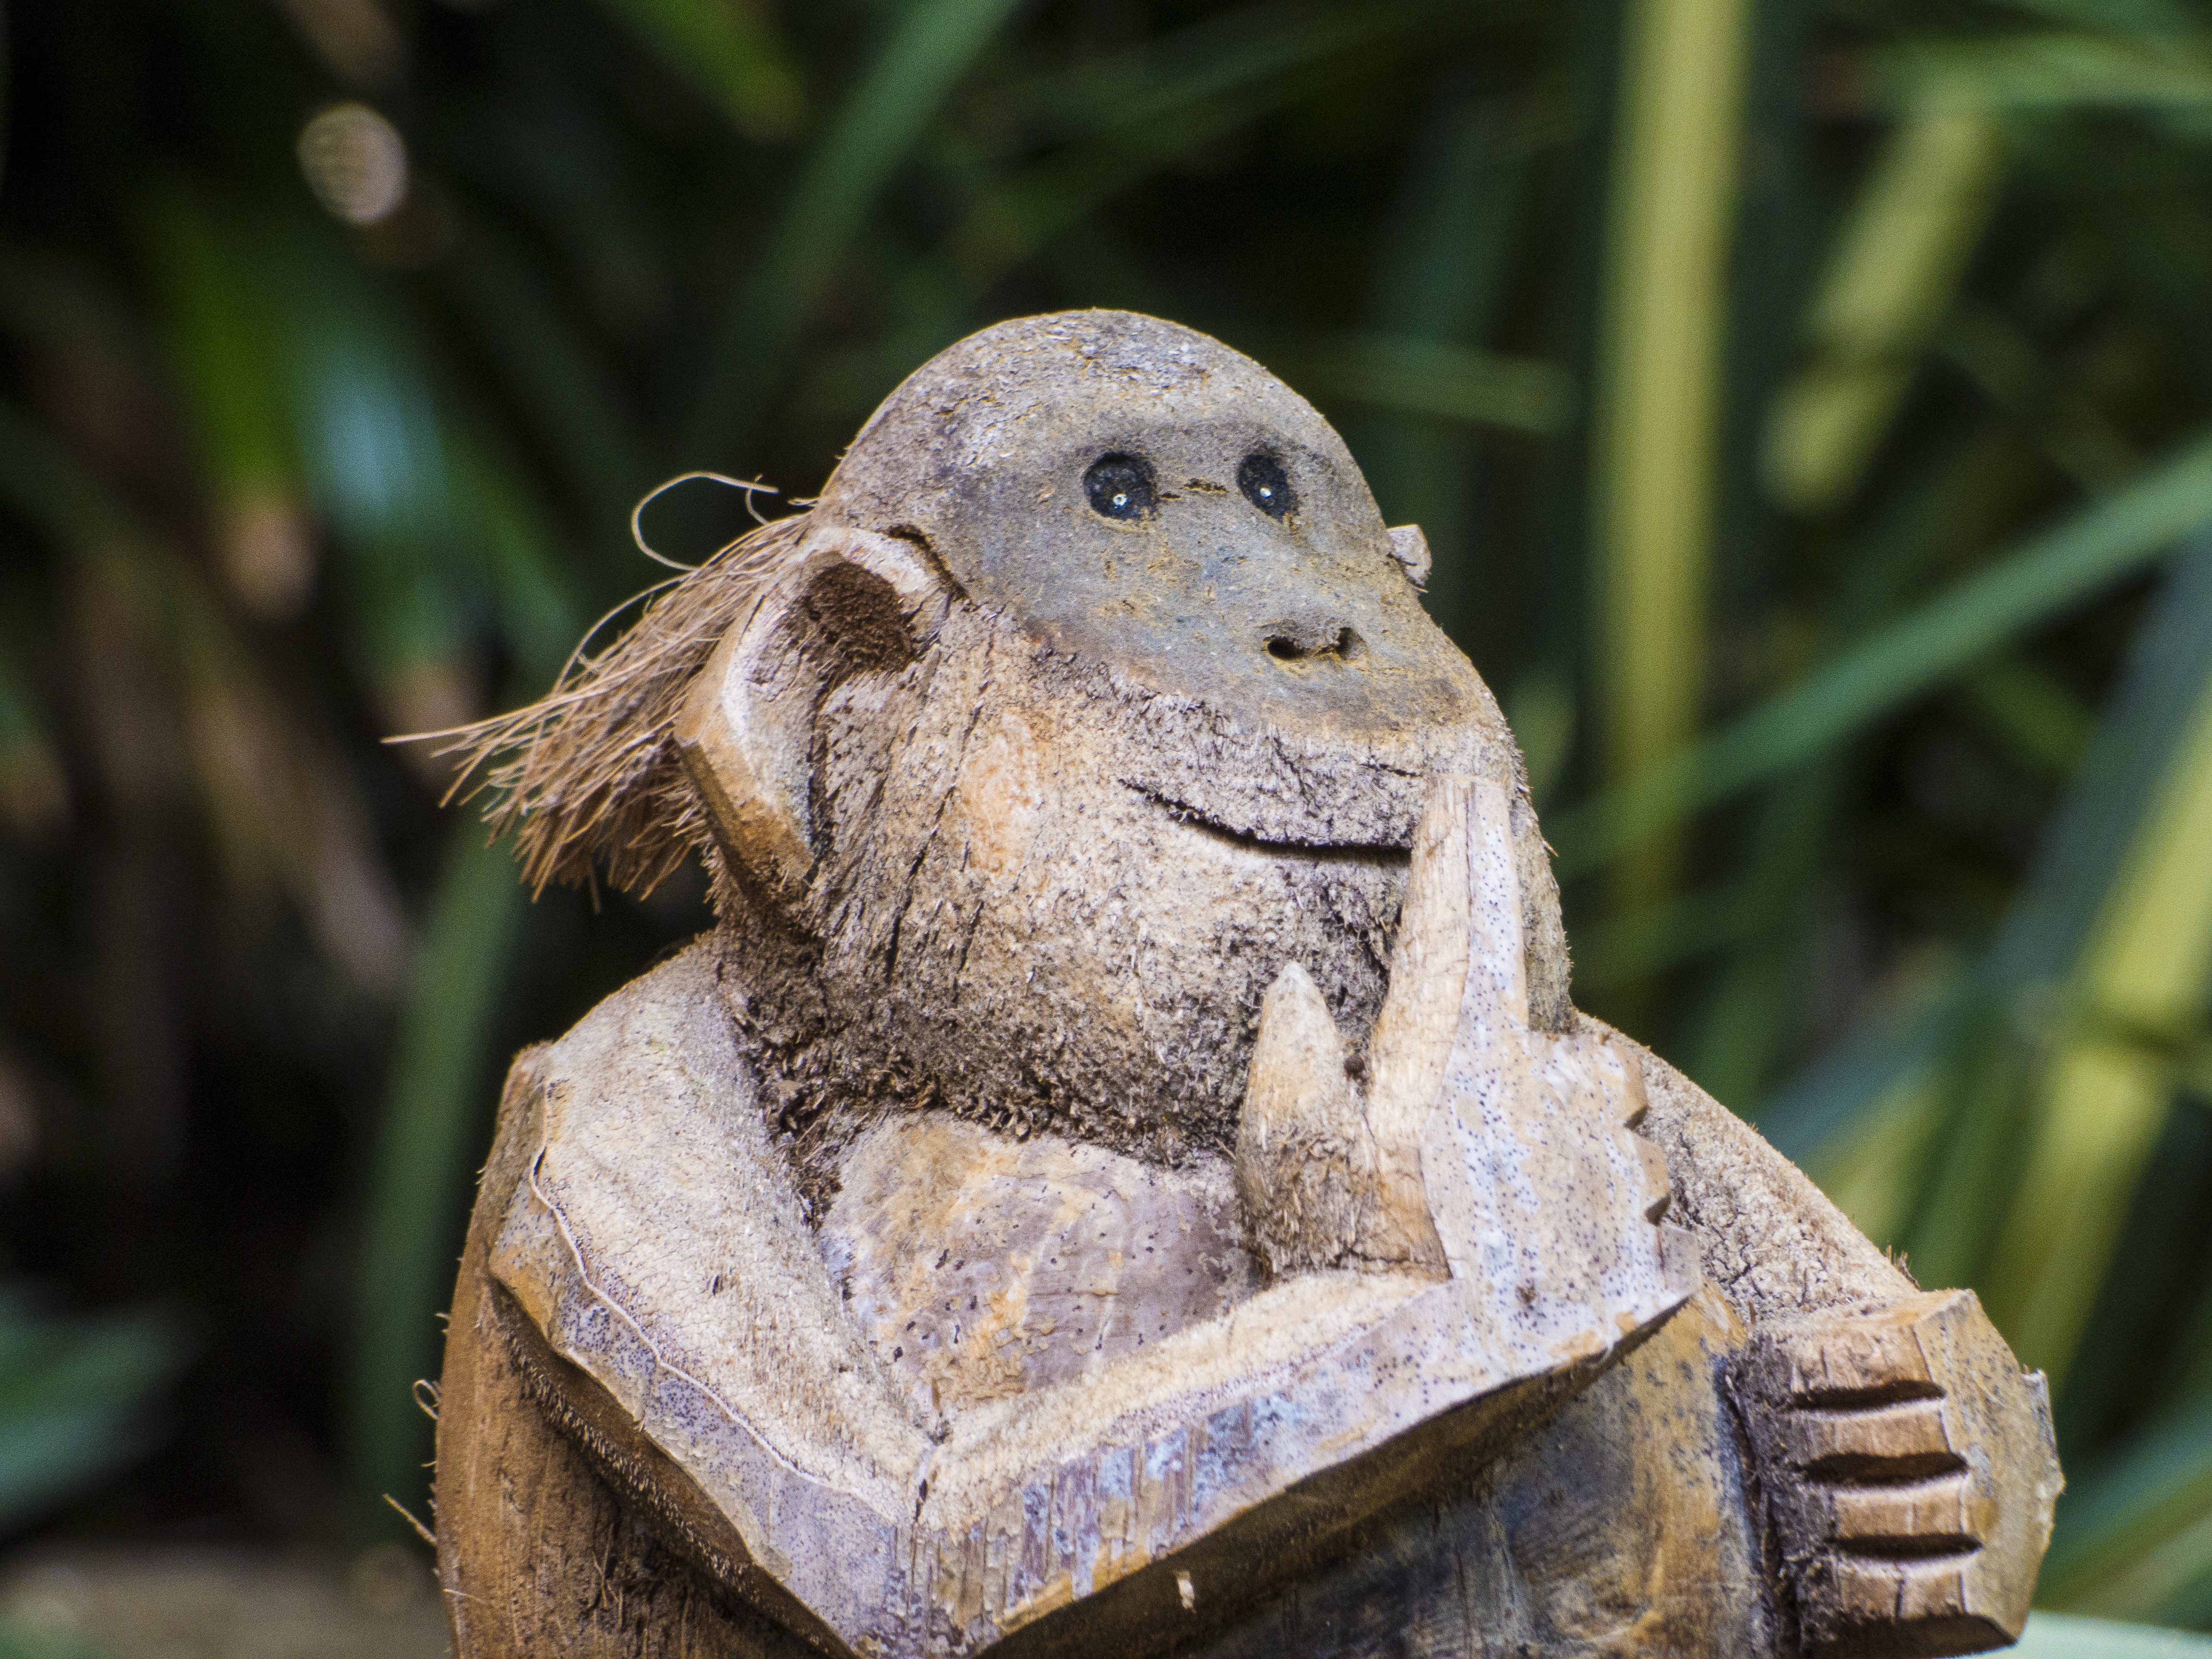
nature, monument, wildlife, statue, jungle, asia, banana, monkey, decor, fauna, primate, thailand, coconut, sculpture, art, temple, carving, tropics, ancient history